Wong Keen

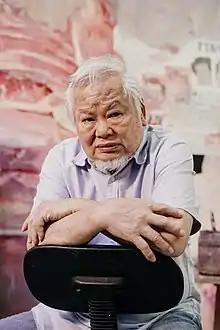
Wong Keen in his studio, 2018

Wong Keen (born 23 November 1942) is a Singaporean painter who was primarily trained in New York. He is known for being one of the first Singaporean artists to be educated in the United States and for his syncretic body of work that melds together the sensibilities of Chinese literati painting and the New York School. His practice, unusual for his generation, has led to him being described as "Singapore's first abstract expressionist". From 1969 to 1996, Wong also founded and operated Keen Gallery in New York, a framing studio and exhibition space.